Glanford Park

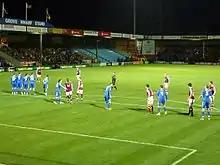
View towards the Clugston Stand (named 'Grove Wharf Stand' at time of photograph).

The SPB stand (formerly the Scunthorpe Telegraph Stand) is the West side stand, and is the ground's main stand. It runs along the entire length of the pitch and is fully seated.